The World of Suzie Wong (film)

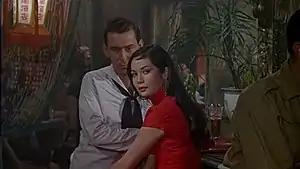
Suzie Wong with a sailor (screenshot from trailer)

The following day, Robert visits a Western bank and sets up an account with banker Mr. O'Neill, who also provides him letters of introduction. His secretary and daughter, Kay (Sylvia Syms), is immediately attracted to Robert.